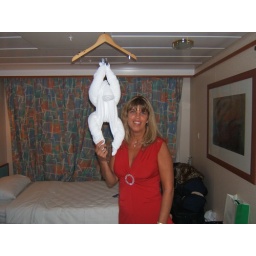
towel monkey made by room attendant